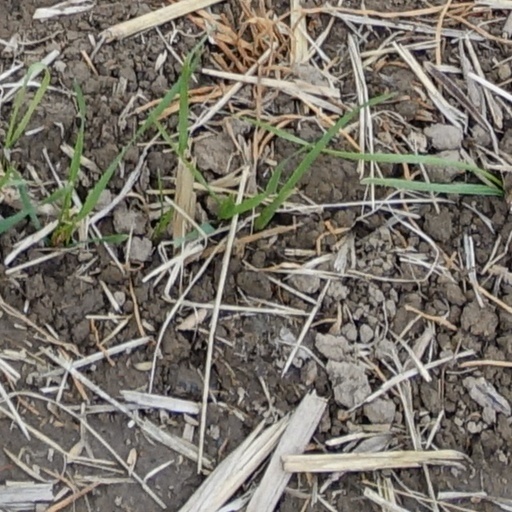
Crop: wheat